Miss Li

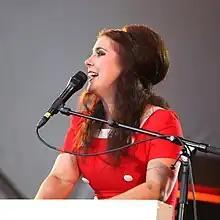
Miss Li performing at the 2009 Stockholm Pride Festival

Her song "Bourgeois Shangri-La" from her fourth studio album, "Dancing the Whole Way Home" (2009), was used by Apple in the iPod Nano 5G television commercial, and her song "Oh Boy" was used in a 2010 Volvo C70 commercial. Her track "True Love Stalker" was used in the television promo of an episode of "Desperate Housewives". The track "Forever Drunk" was featured in the opening scene of "Grey's Anatomy". Her song "My Heart Goes Boom" was featured on multiple adverts for the popular UK furniture store DFS in late 2012, shortly after her appearance on "Så mycket bättre" that same year. In 2013 "My Heart Goes Boom" was used in American television advertisements of women's clothes by White House Black Market. After an extensive tour promoting her seventh album, "Wolves" concluded in 2014, Miss Li stated she sank into a depression, and went into seclusion. She subsequently attended a songwriters' camp in Los Angeles, California, where she collaborated in the studio with Rihanna, writing a track for the artist's album "Anti" (2016). However, The unnamed track did not appear on the album, though Li stated that Rihanna had purchased the rights to it.